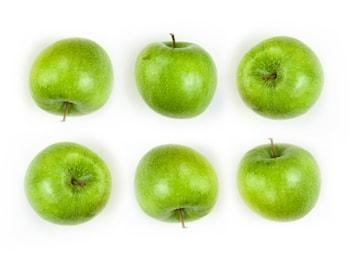
Label: apple